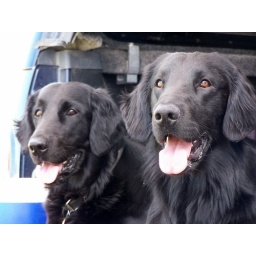
Sitting in the back of the truck.....Dillon's buddies....we field train together sometimes.